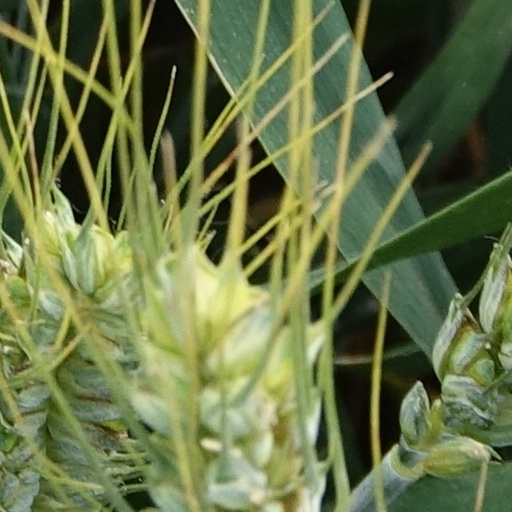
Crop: wheat